Mahāvākyas

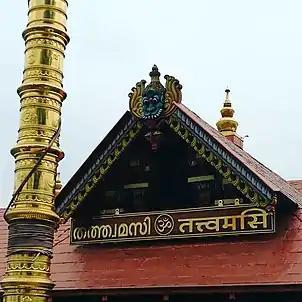
The phrase "Tat Tvam Asi" in the Malayalam and Devanagari scripts, displayed outside the sanctum sanctorum of the Sabarimala Temple in Kerala, India. The sacred syllable "Om" is the glyph in the middle.

"Chandogya Upanishad 6.8.7", in the dialogue between Uddalaka and his son Śvetaketu. It appears at the end of a section, and is repeated at the end of the subsequent sections as a refrain: